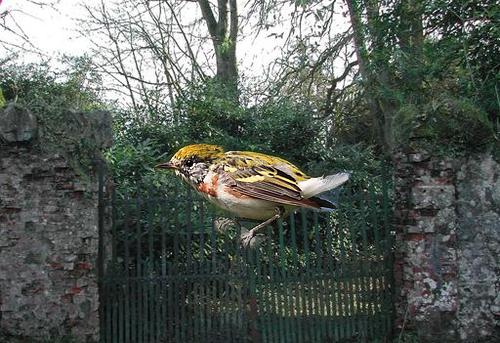
Bird species: Chestnut_sided_Warbler
Bird type: landbird
Background: land